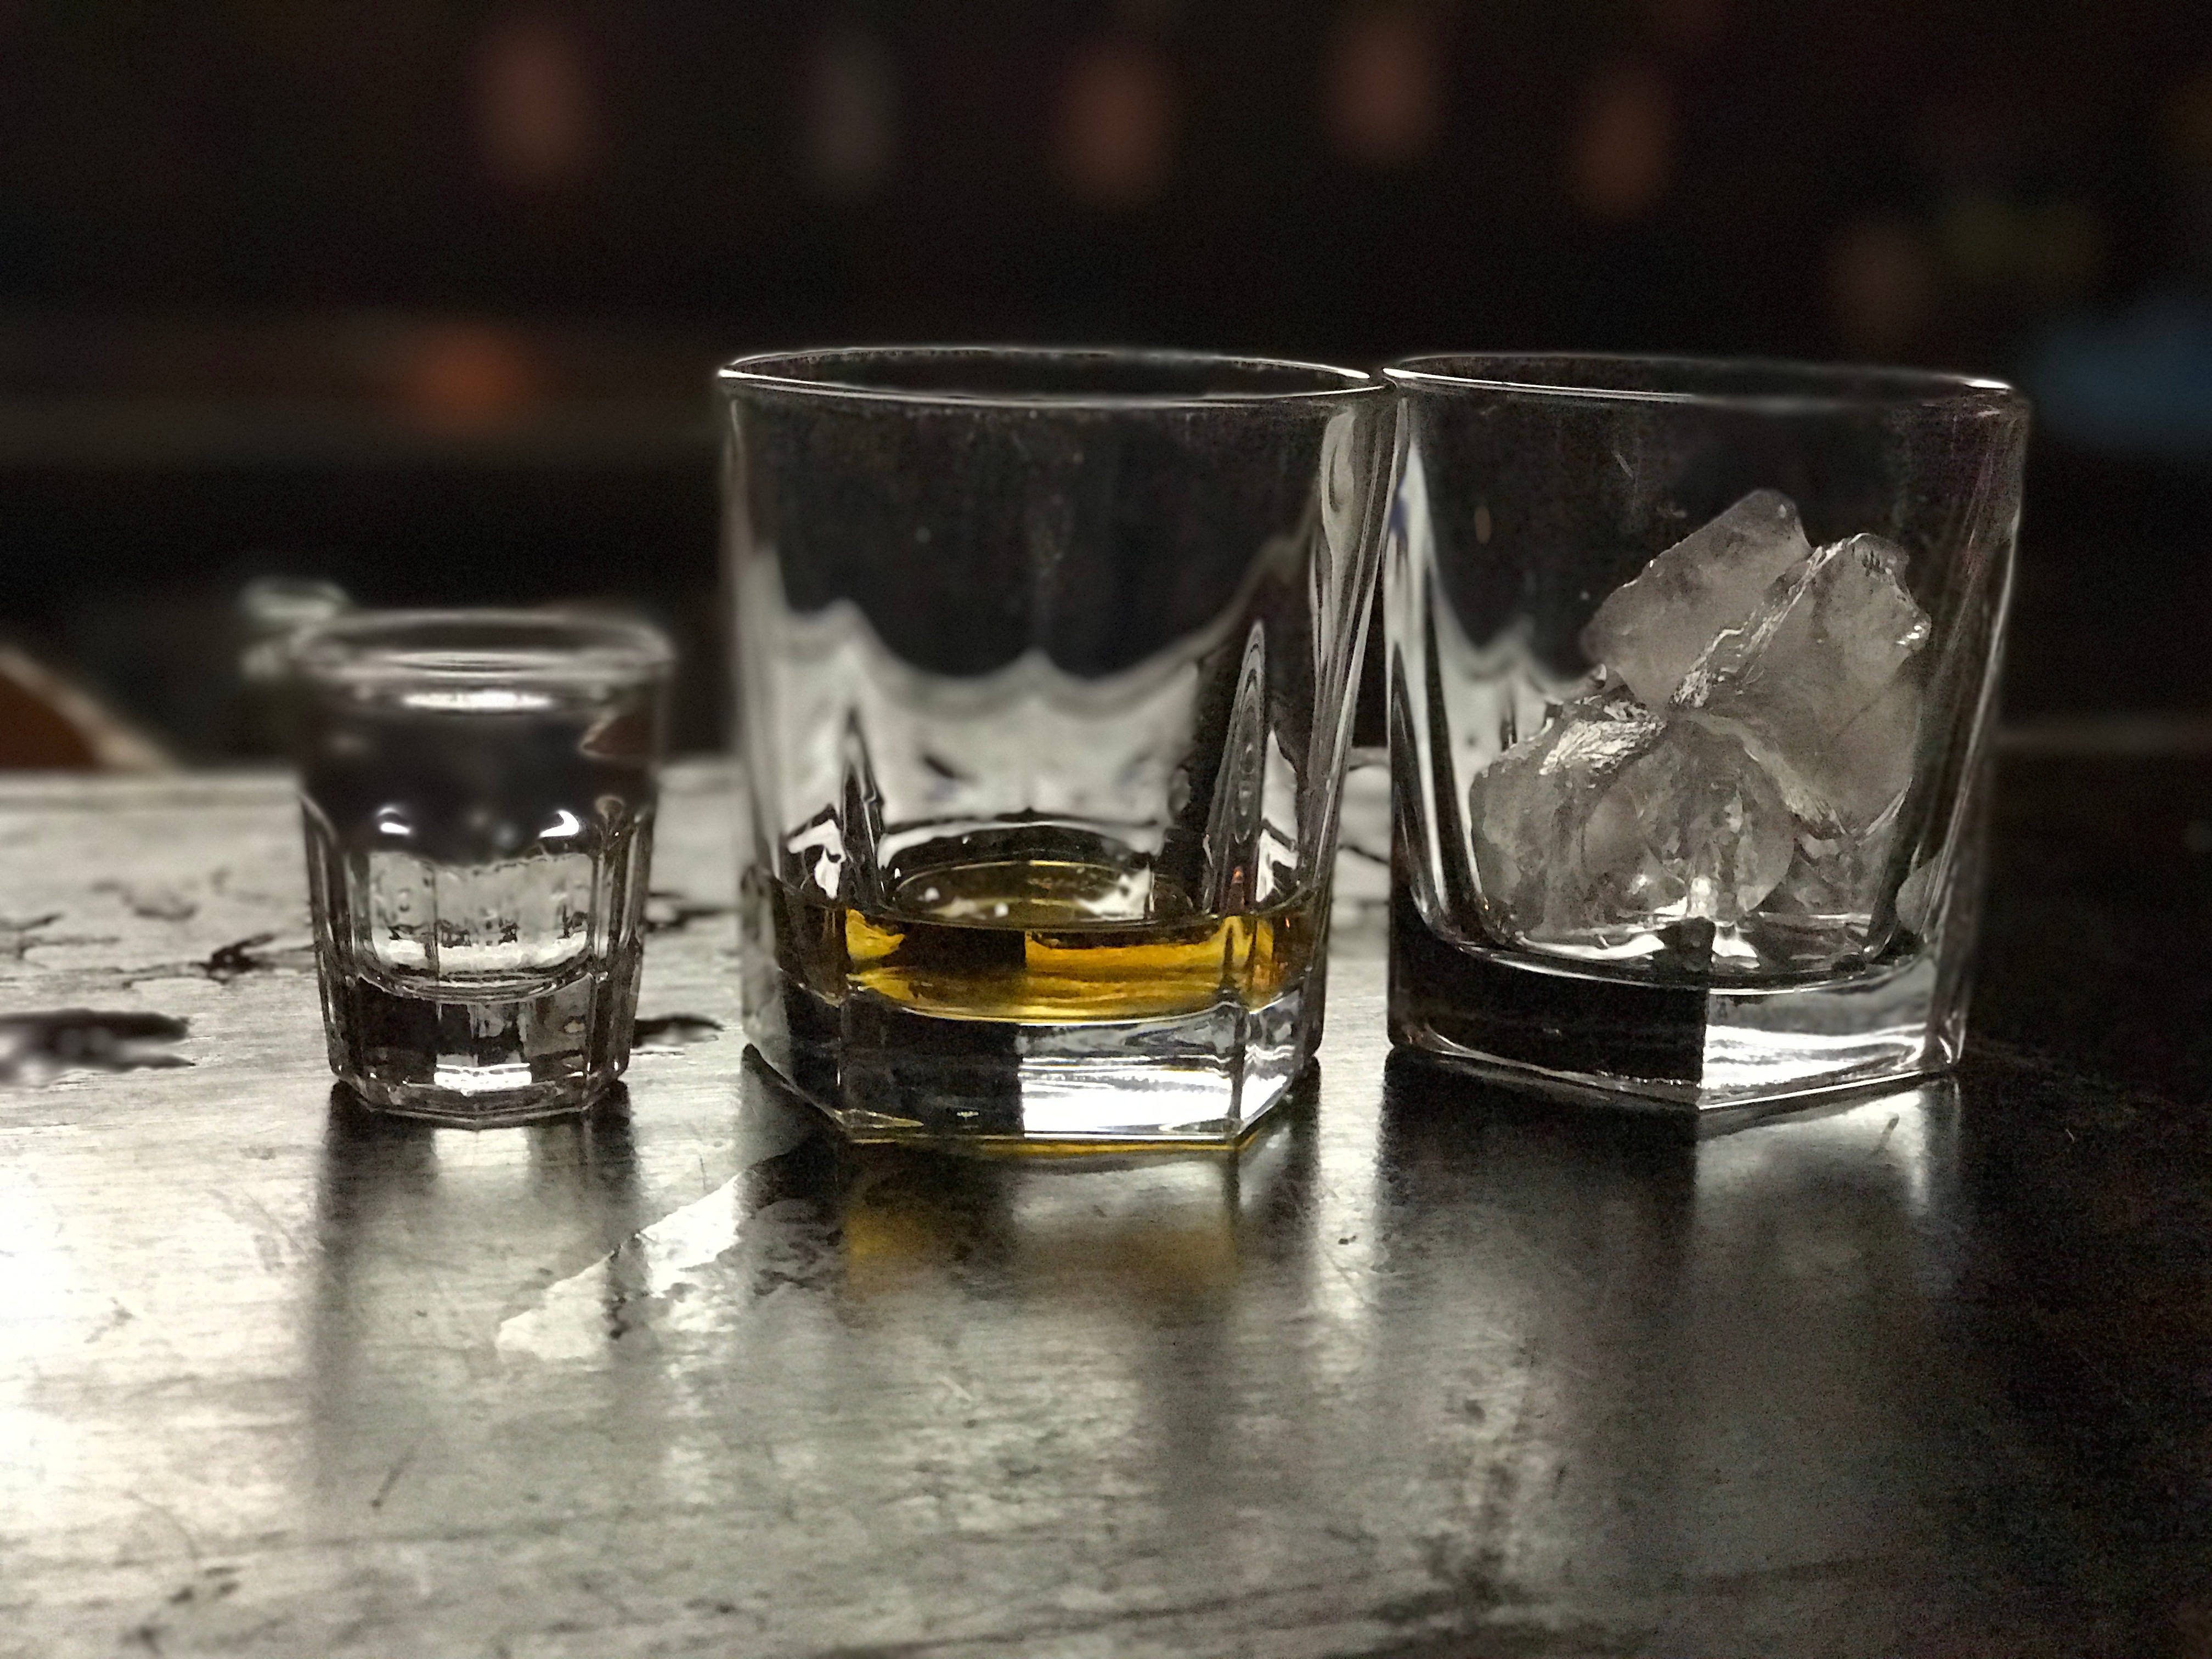
glass, drink, material, alcohol, glass bottle, wine glass, whisky, stemware, alcoholic beverage, distilled beverage, drinkware, old fashioned glass